Munich-Daglfing station

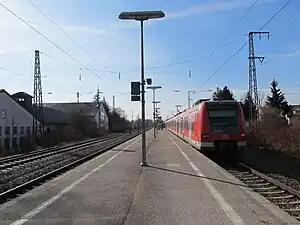
The station in 2012

Munich-Daglfing is a Munich S-Bahn railway station in the borough of Bogenhausen. Close to the station is the Zamilapark.